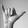
ASL letter: Y